List of New Girl characters

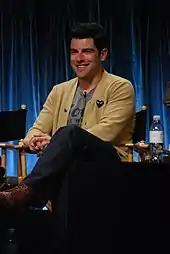

Nicholas Sean "Nick" Miller (Jake Johnson), who is based on a person Meriwether knew from college, is one of Jess' roommates who works as a bartender. He and Winston are childhood friends. He and Schmidt shared a dorm room together at the Syracuse University and became life-long friends. It is implied by Schmidt that he dropped out of law school. At the start of the series, he struggles from having broken up with his long-term girlfriend Caroline. At a wedding event, he almost reunites with her. In the episode "Bells", it is revealed that he is fairly frugal and prefers to repair things in the apartment by himself rather than hire outside help. Out of everyone at the loft he is the worst with money, keeping all of his cash in a box and has never paid taxes, although ironically he is the most financially successful member of his family. Later on, in the episode "Clavado En Un Bar", it is revealed that he took and passed the California bar exam to prove he could do it, but decided he'd rather be a bartender instead. In the episode "Secrets", it is shown he is not good at keeping secrets, and sweats on his lower back. He is also not good with taking care of plants. He is laid back, messy, and avoidant of his feelings. He frequently seeks out advice from Tran, an elderly man he meets in a public park.